Bachea

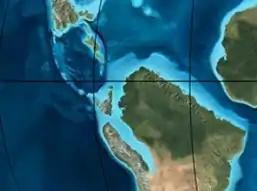
Paleogeography of Northern South America90 Ma,

The fossils of "Bachea huilensis" were reported to have been found in the La Frontera Formation of the Villeta Group, a formation dating to the Turonian. As the mosasaur "Yaguarasaurus columbianus", reported from the same formation, the La Frontera Formation has not been mapped south of Cundinamarca. The time-equivalent formations of the La Frontera Formation, which is restricted to the central Eastern Ranges of the Colombian Andes, are the Hondita and Loma Gorda Formations (pertaining to the Güagüaquí Group) from the south-central Upper Magdalena Valley and surrounding Eastern and Central Ranges. These formations were deposited in a relative highstand sequence with an oceanic oxygen depletion event in the seaway present in the Late Cretaceous in northwestern South America. Other fossil fish found from this period are "Pachyrhizodus etayoi" also from Turonian Huila, and "Candelarhynchus padillai" from the San Rafael Formation, which is also rich in ammonite fauna and preserves crustaceans.